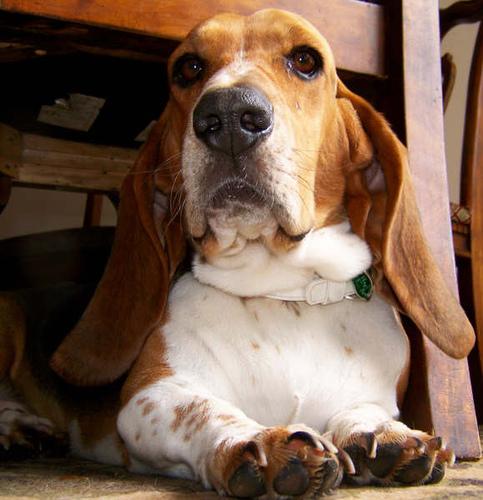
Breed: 241-n000100-basset